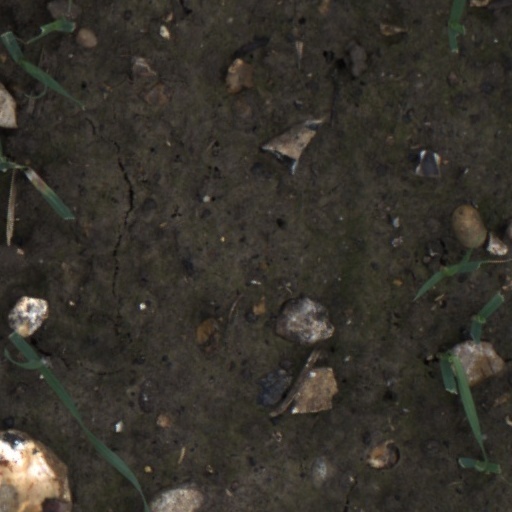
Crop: wheat